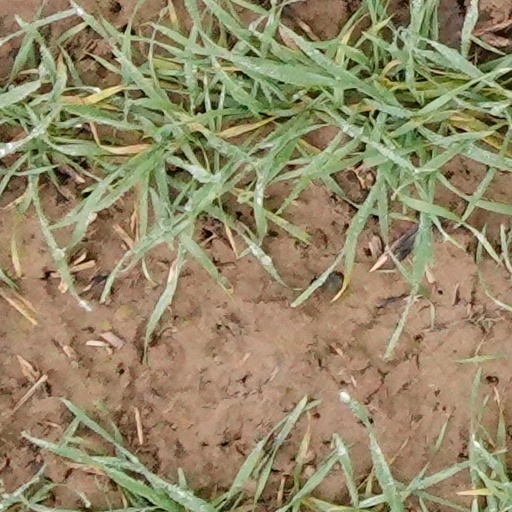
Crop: wheat